Moses Hallett

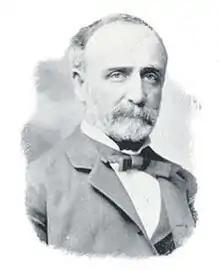

Moses Hallett (July 16, 1834 – April 25, 1913) was a United States district judge of the United States District Court for the District of Colorado.